Crossfire (American TV program)

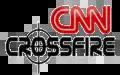
An older logo of the series

In January 2005, the new president and CEO of CNN Jonathan Klein announced the cancellation of "Crossfire". Klein also announced that they would not be renewing Carlson's contract. Carlson claimed it was he who had chosen to leave, to take a job at MSNBC. In the news release containing the announcement, Klein indicated that he wanted to change the tone of shows on the network, and in interviews said he sympathized with Jon Stewart's criticisms of "Crossfire". Klein claimed he "wanted to move CNN away from what he called 'head-butting debate shows'." The last episode aired on June 3, 2005 and the "Crossfire" pundits began appearing on "Inside Politics" the following Monday before relocating to that show's successor, "The Situation Room". However, the GWU "Crossfire" set remained in use for the CNN weekend program "On the Story", which had an audience interaction format.